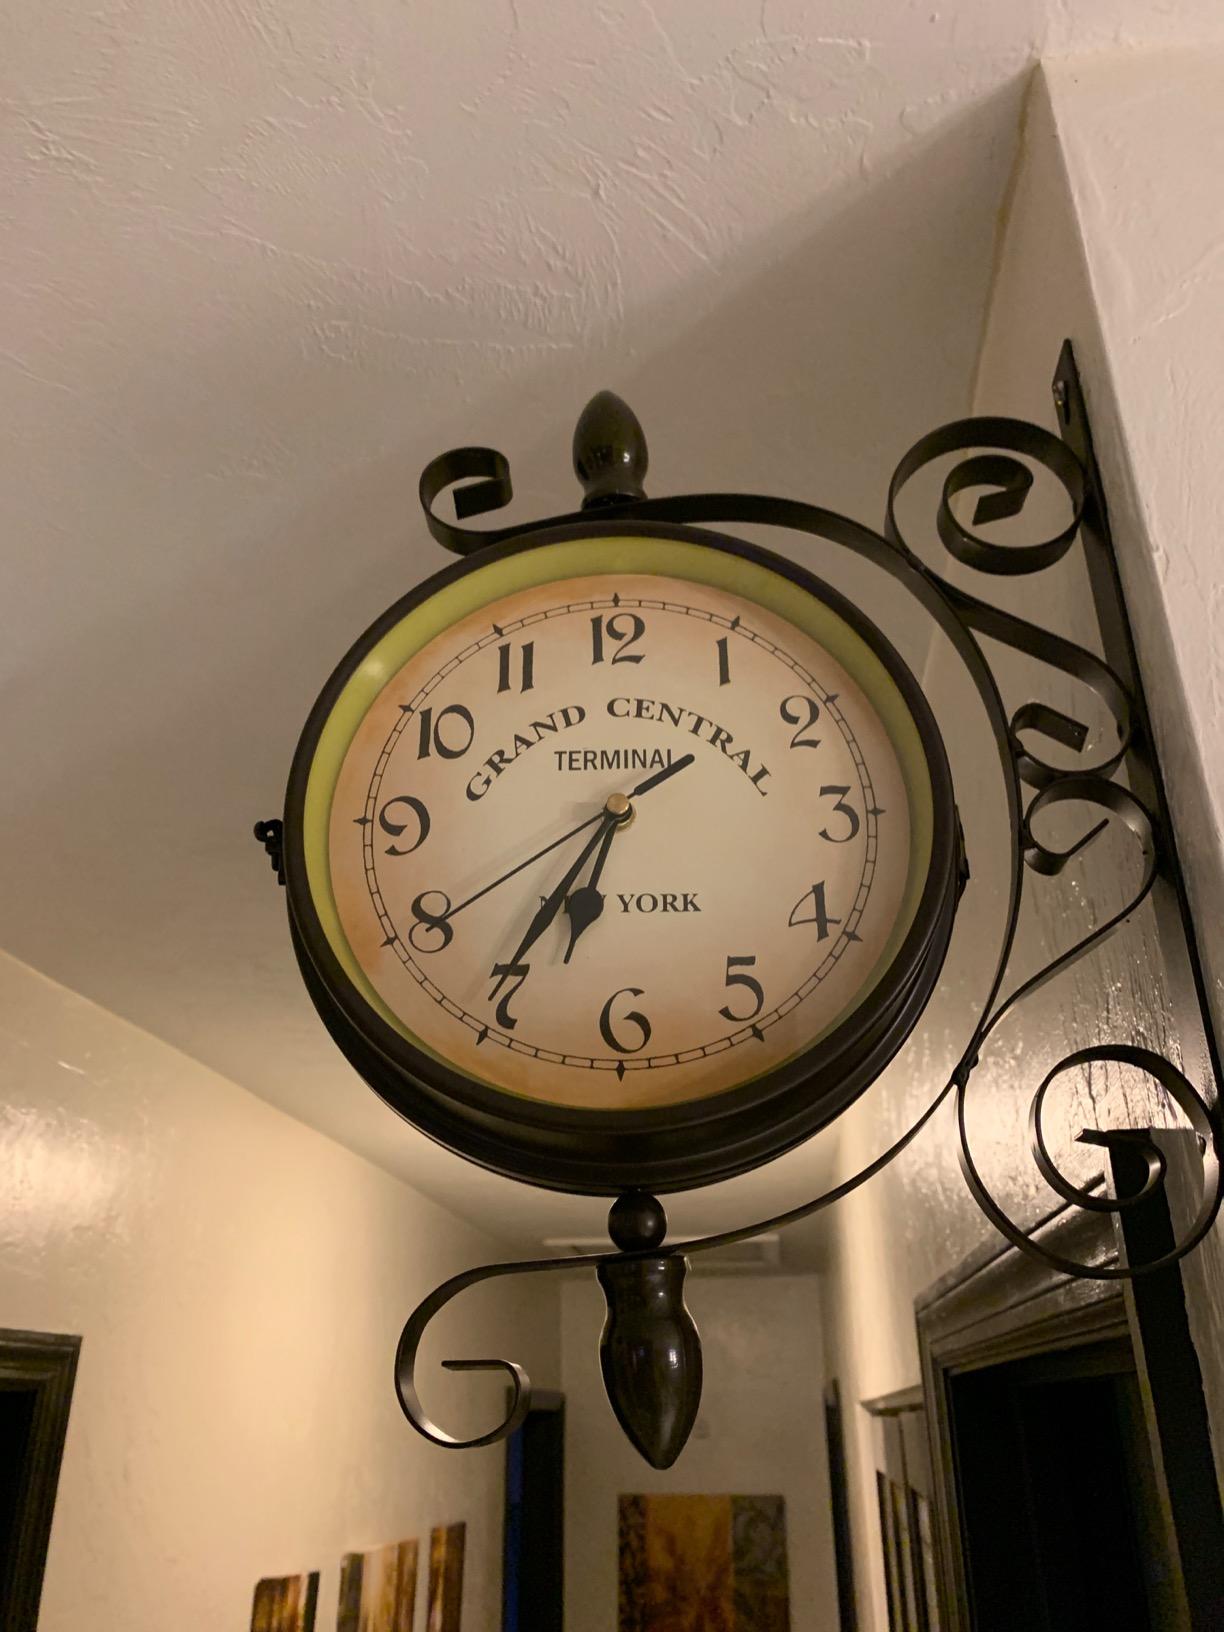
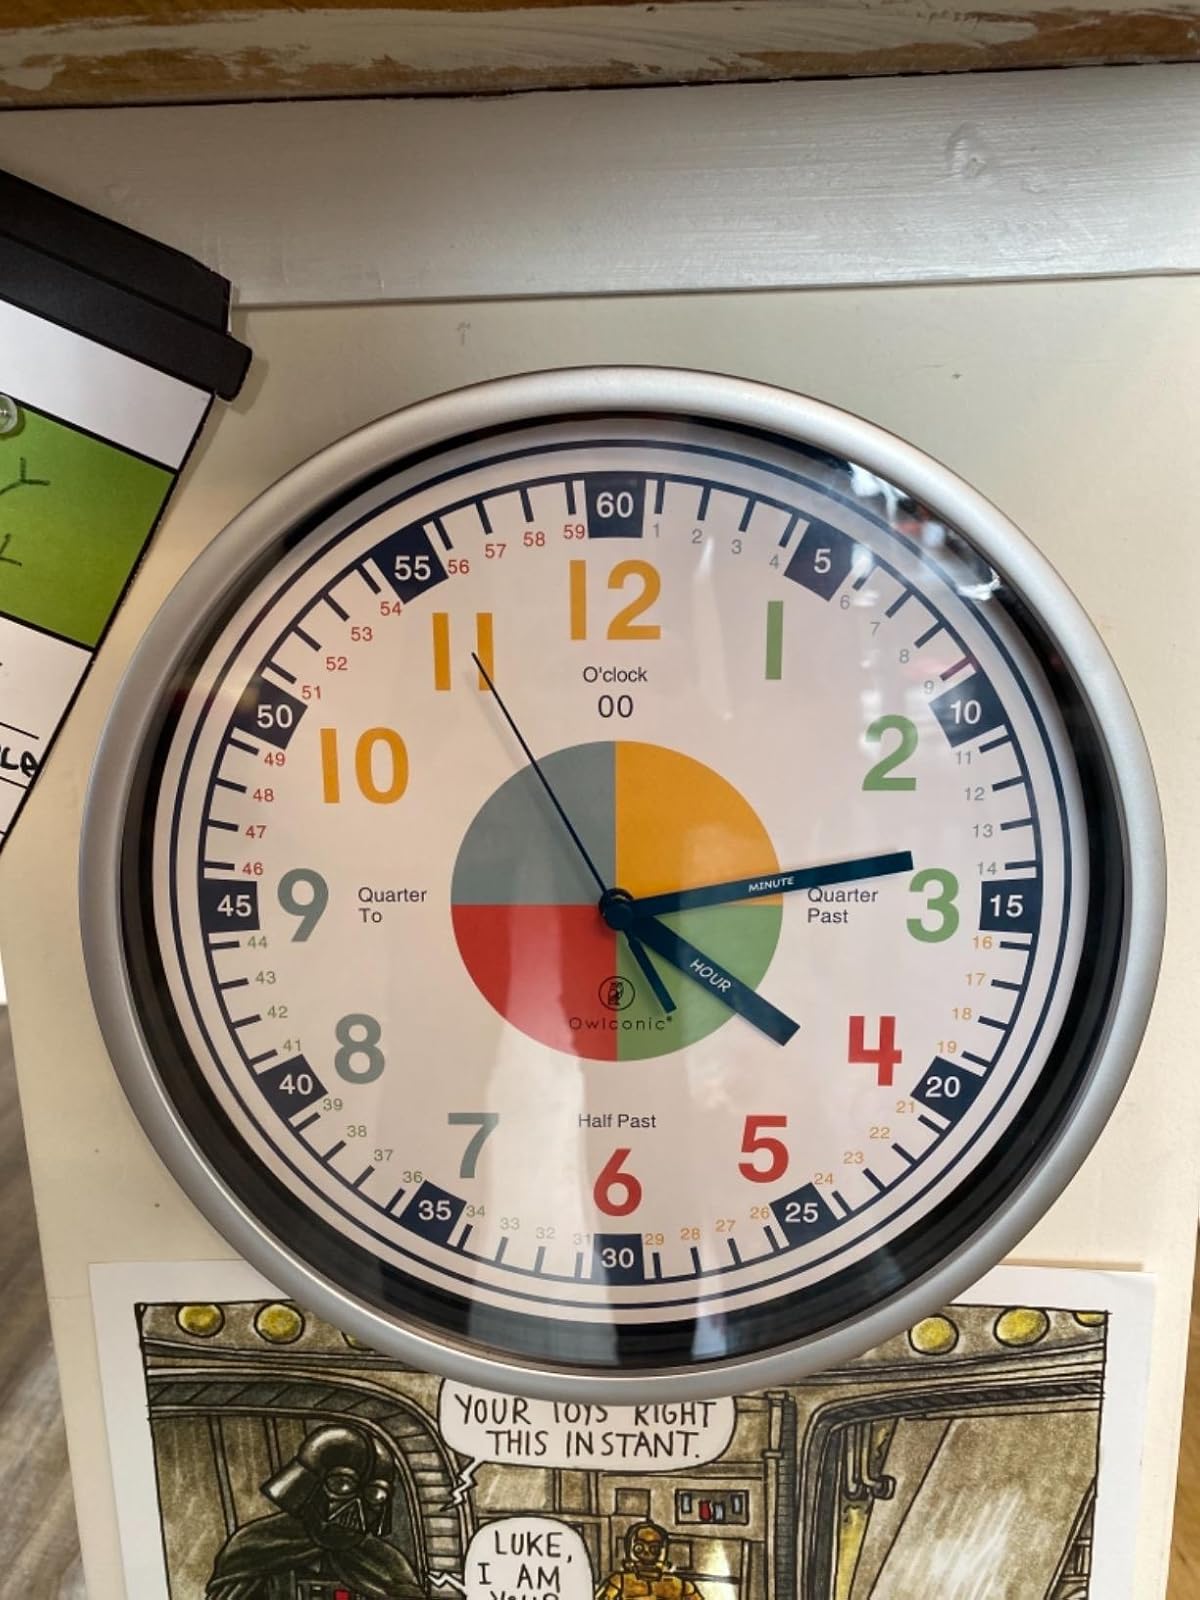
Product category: clock
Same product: no